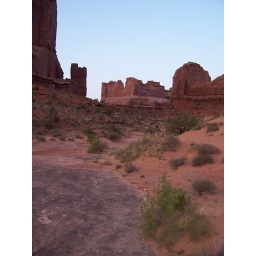
The canyon walls in Arches National park as we're waiting for the sun to peak over the mountains.